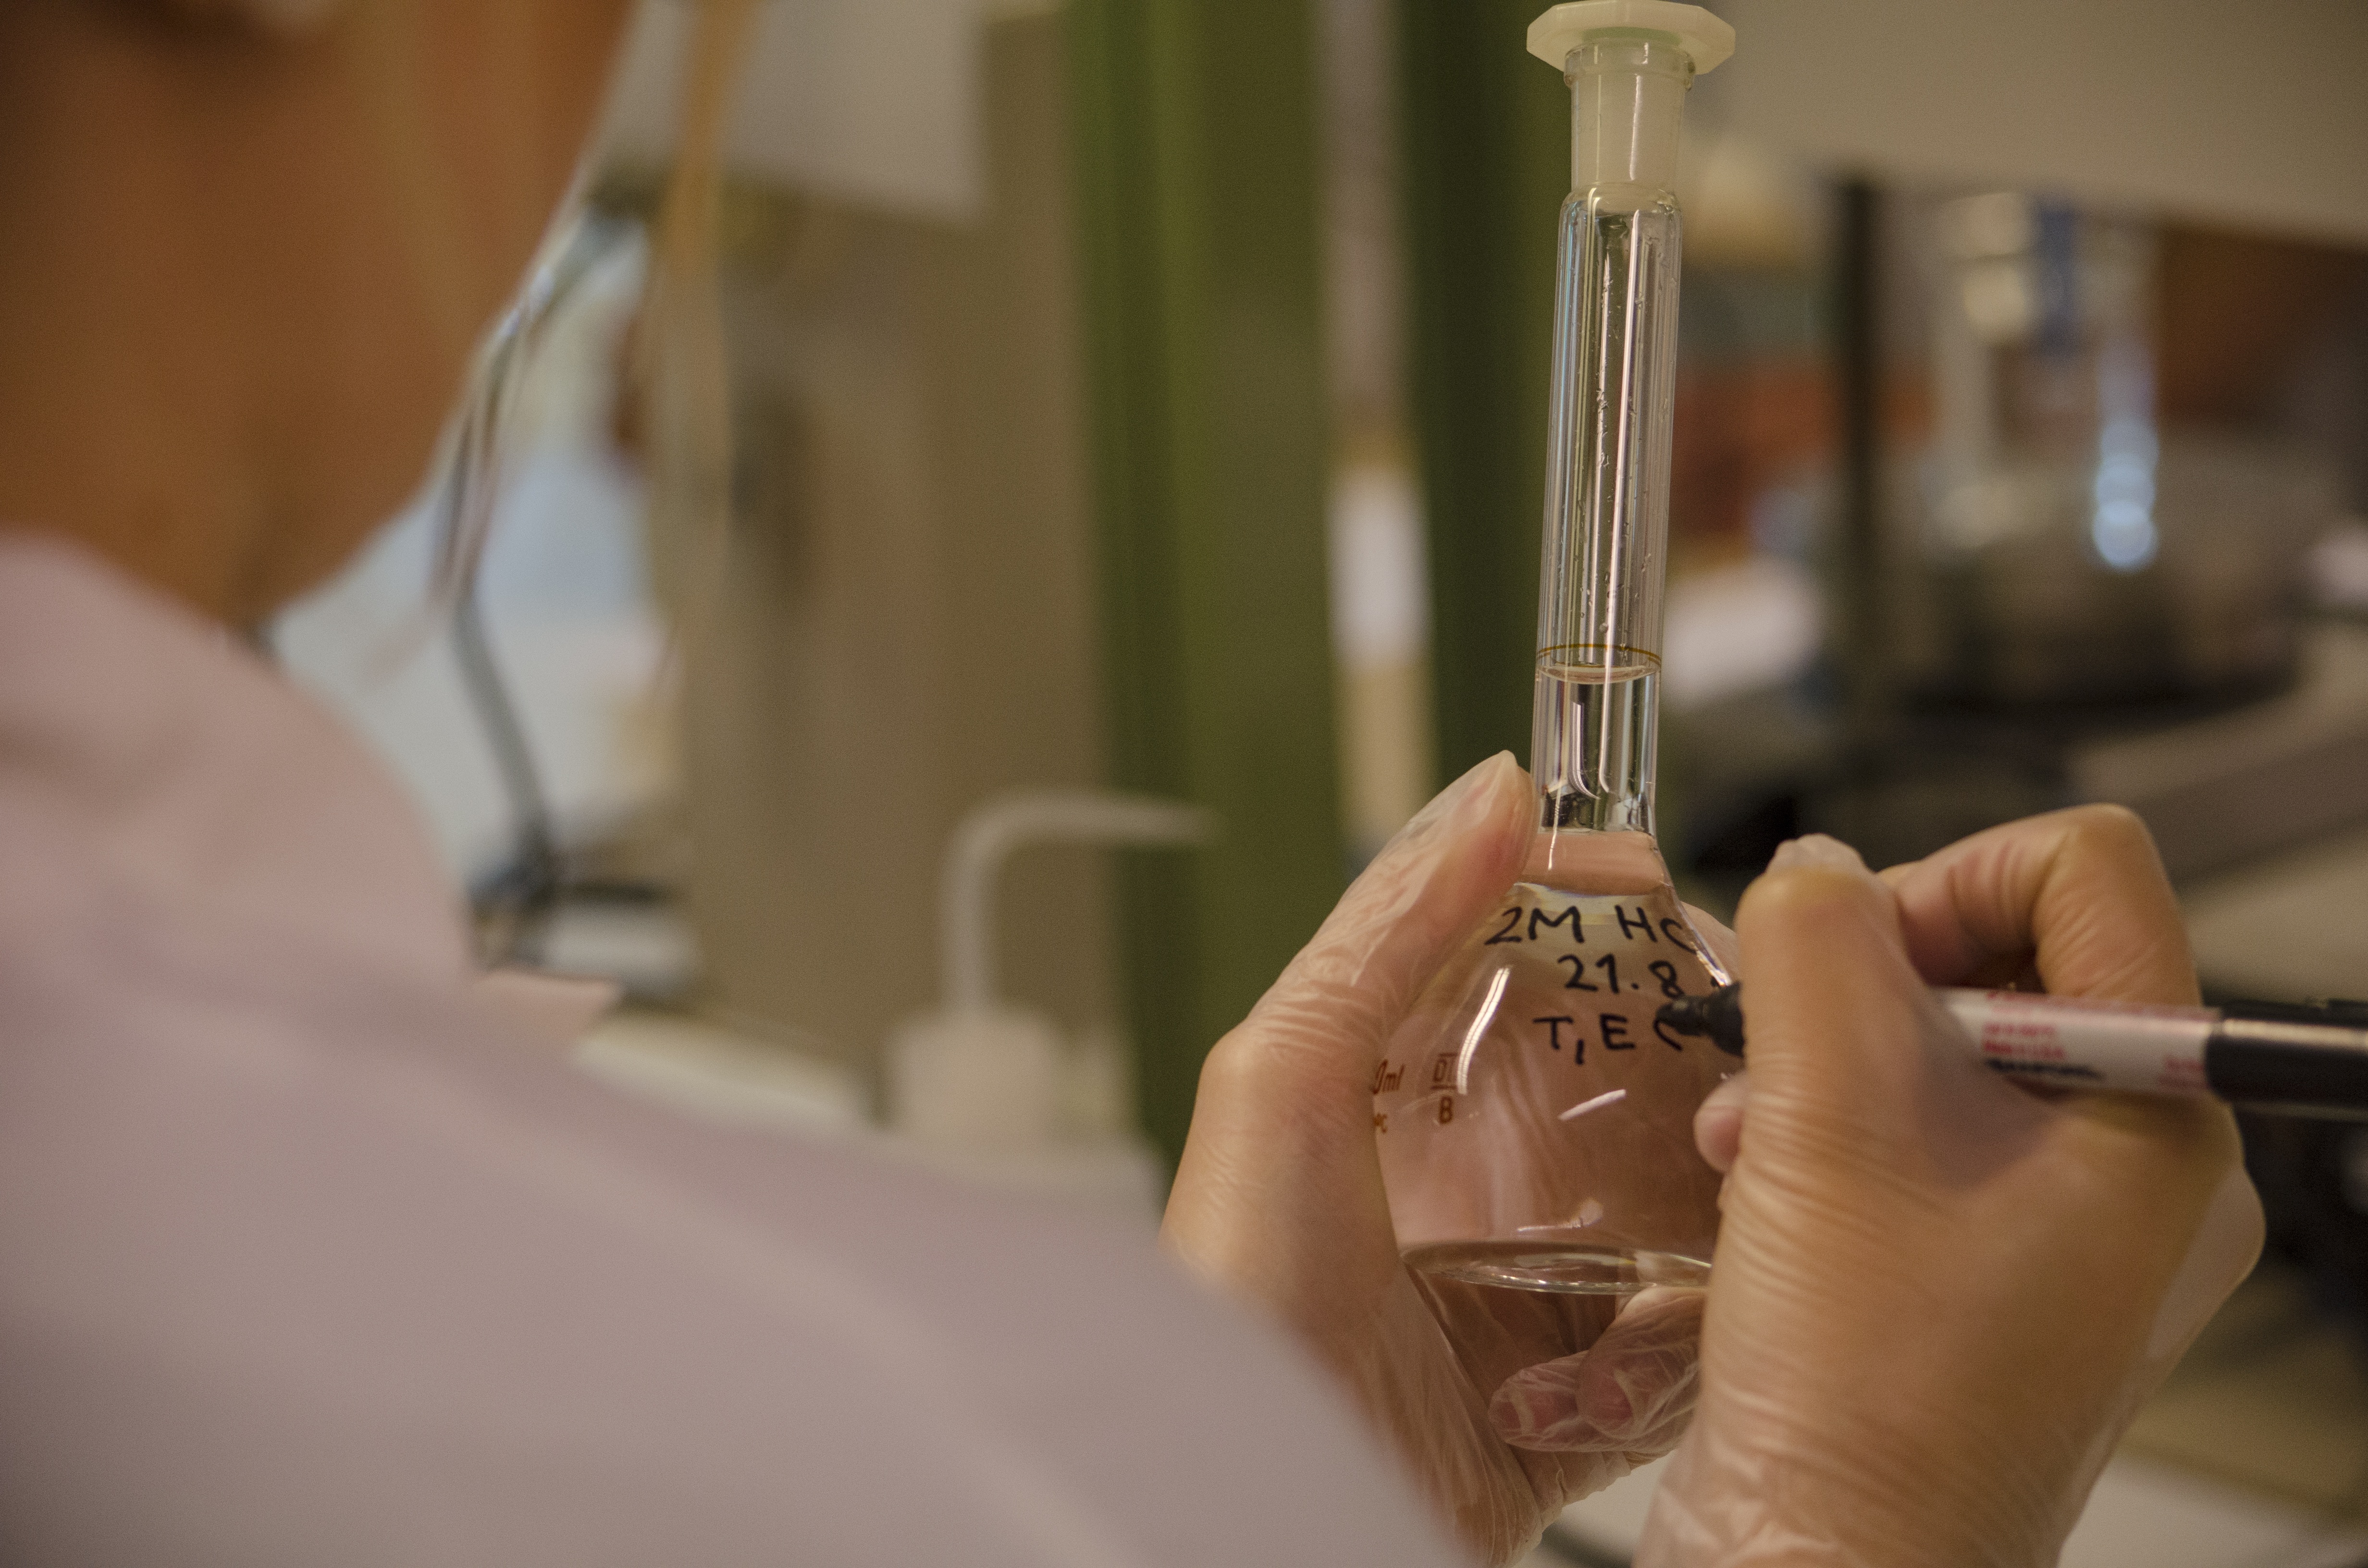
writing, hand, skin, laboratory, test, in vitro